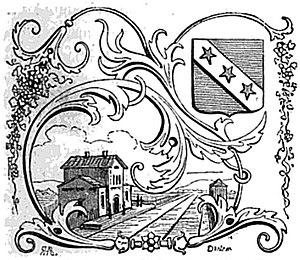
Gravure représentant la gare de Benfeld, sur le chemin de fer de Strasbourg à Bâle
La gare de Benfeld est une gare ferroviaire française de la ligne de Strasbourg-Ville à Saint-Louis, située sur le territoire de la commune de Benfeld, dans le département du Bas-Rhin, en région Grand Est.